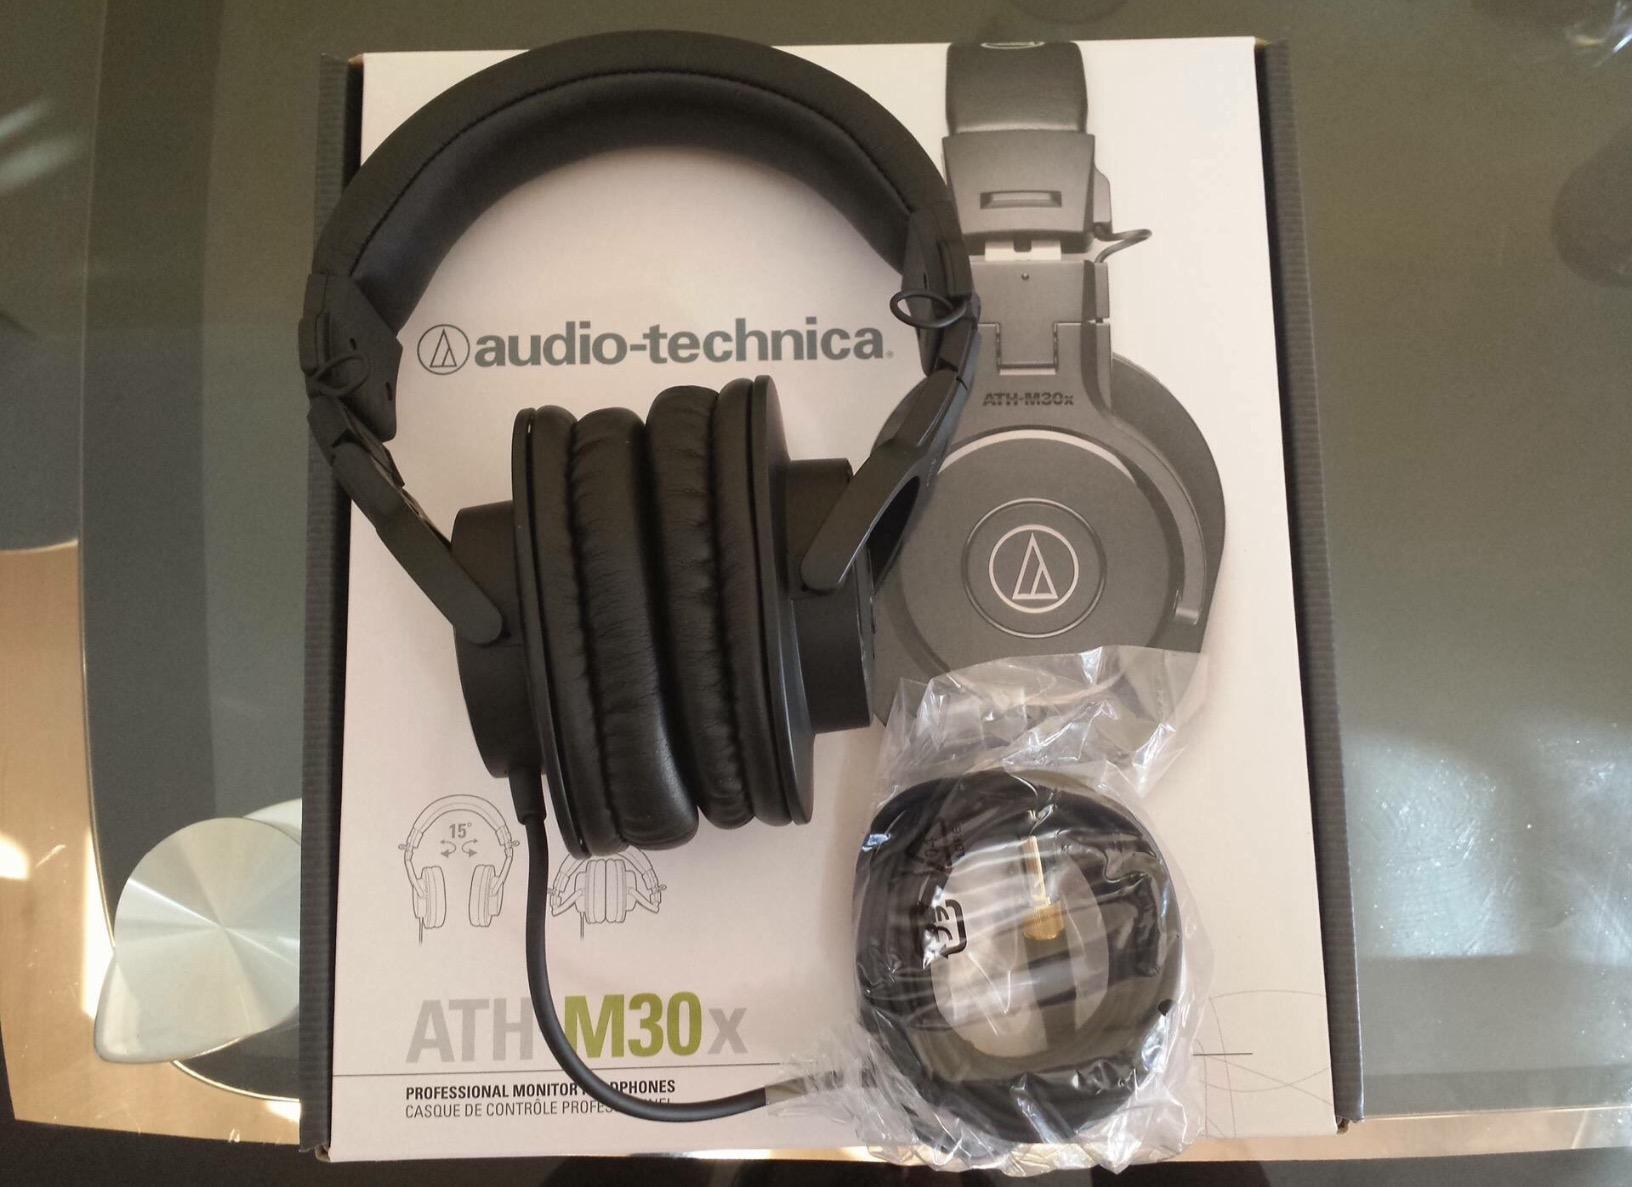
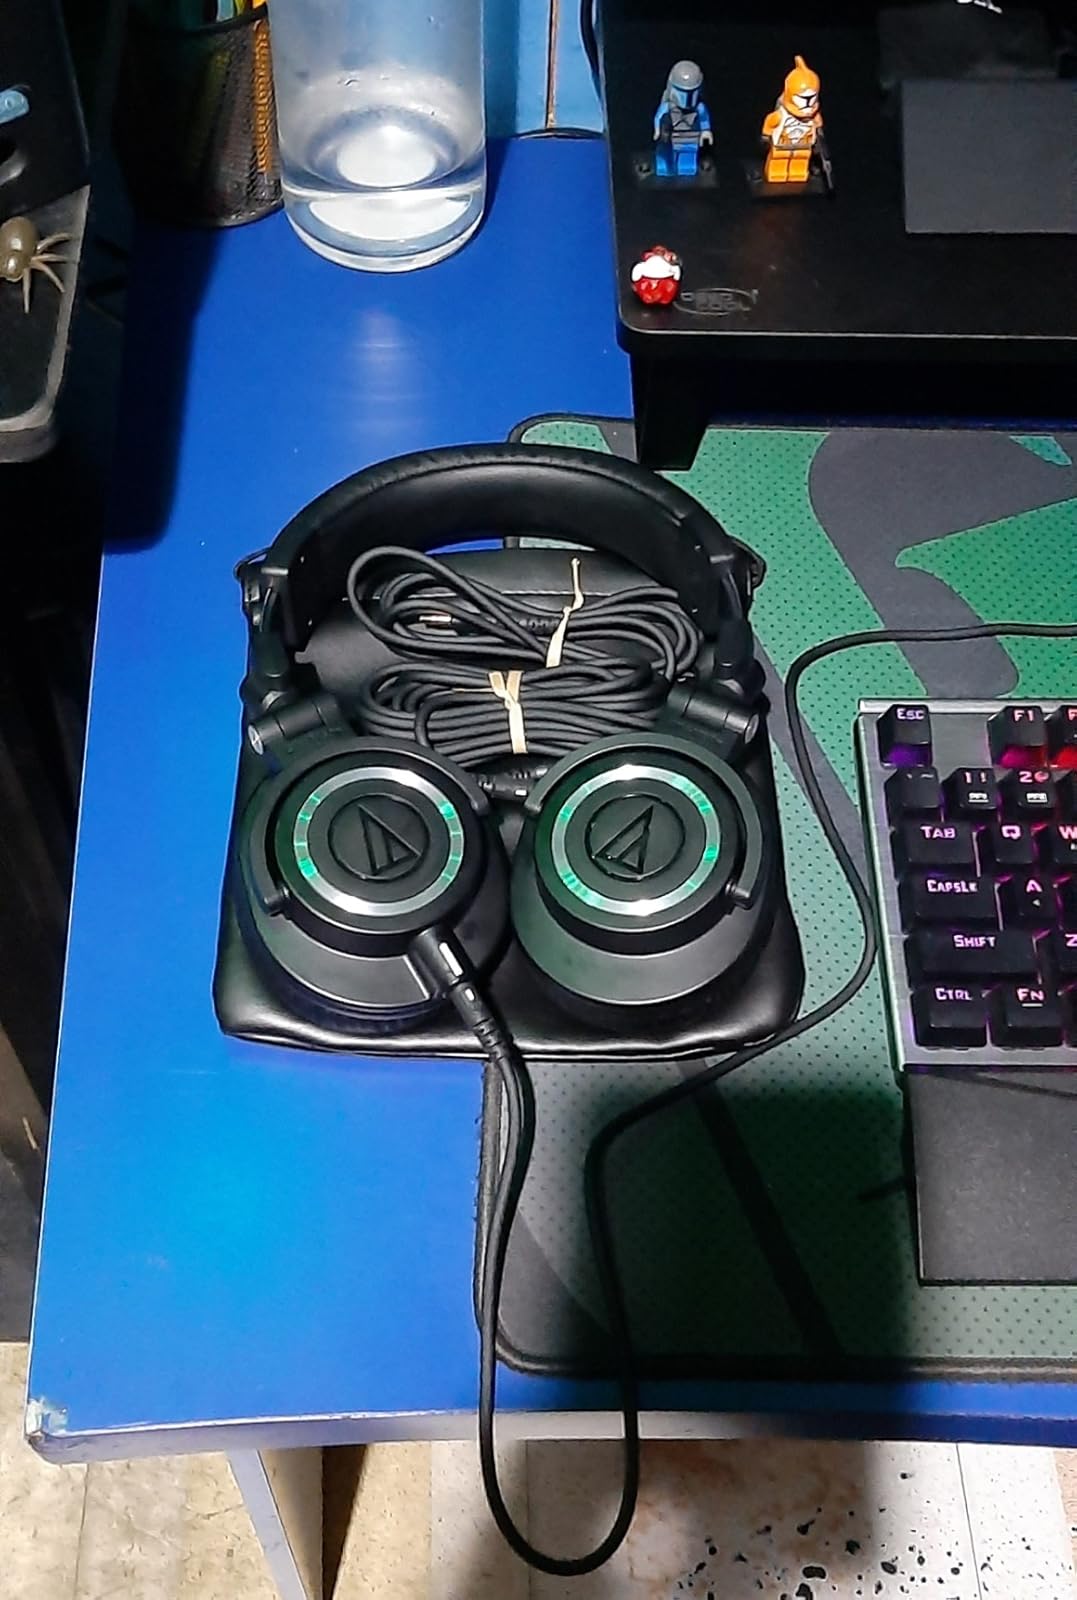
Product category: headphones
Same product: no